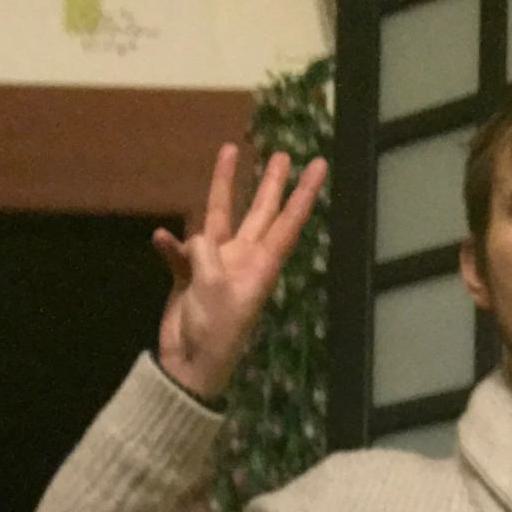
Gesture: three